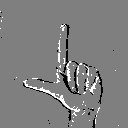
ASL letter: l